Yeomen Warders

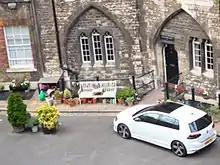
Tower of London, residential house.

In 2018, there were 37 Yeomen Warders and one Chief Warder. At one time they were primarily guards, but more recently their role is mainly ceremonial; they have become greeters and guides for visitors, as part of their 21 duties.